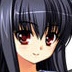
Portrait style: Anime Portrait